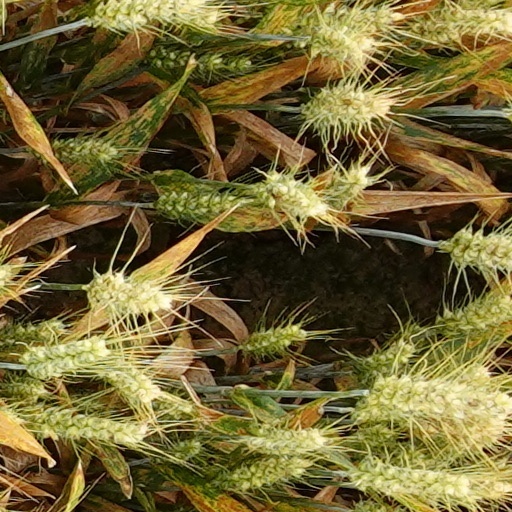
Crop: wheat